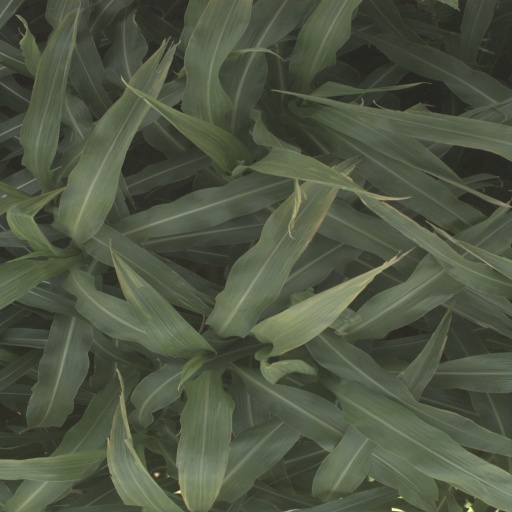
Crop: sorghum